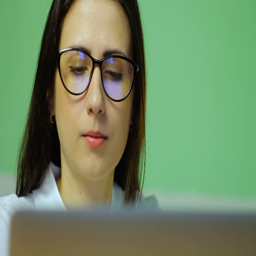
female in glasses working at a laptop